Downe Hospital

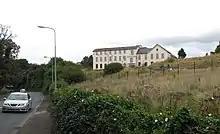
The derelict old Downe Hospital at Pound Lane

The hospital has its origins in the Down County Infirmary which opened in Saul Street in October 1767. It moved to the site of the old horse barracks in Barrack Lane, now Fountain Street, in 1774.